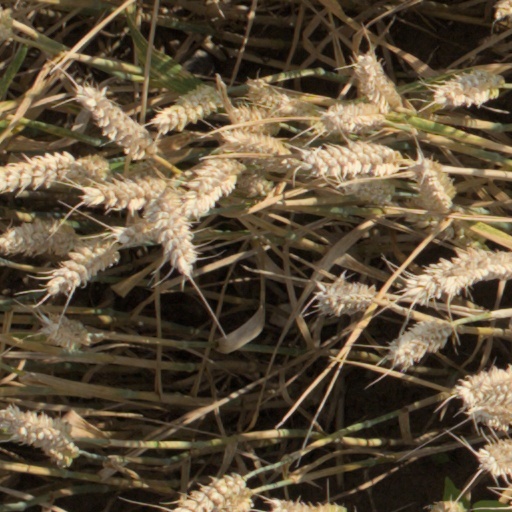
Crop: wheat